Kinding (Altmühltal) station

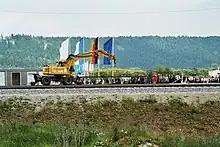
”Closing the gap” ceremony on 13 May 2005

On 13 June 2005, a “closing the gap" ceremony was carried out on the eastern platform to celebrate the insertion and welding of the last piece of track on the high-speed line. For this purpose, an 11-metre-long piece of track on the northern part of platform 1 was cut out and placed by an excavator in the adjacent Schellenberg Tunnel before the ceremony. A few hours later it was restored in the presence of several hundred guests. The corresponding weld can still be seen near the signal box building.